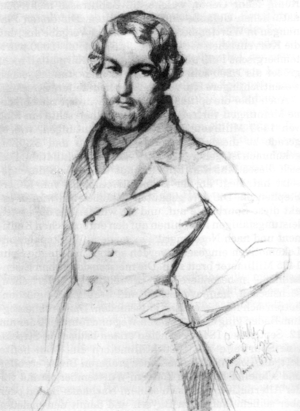
Karl Etzel
Karl Etzel, var en tysk jernbaneingeniør.